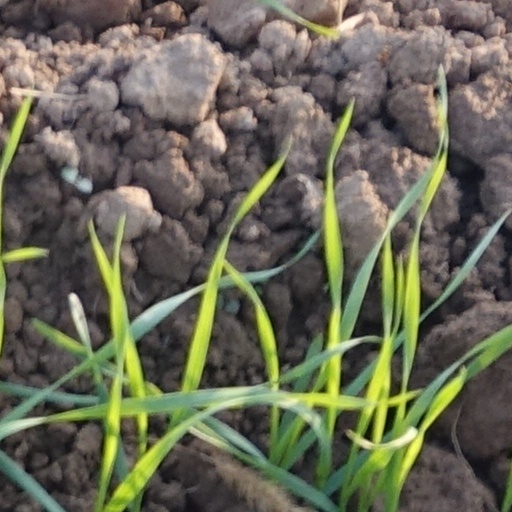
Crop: wheat